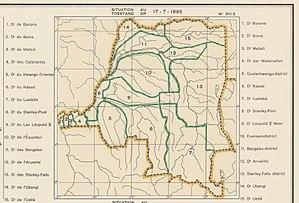
Carte des subdivisions administrative
Le 1ᵉʳ août 1888 intervient la première organisation administrative divisant l’EIC en onze districts.